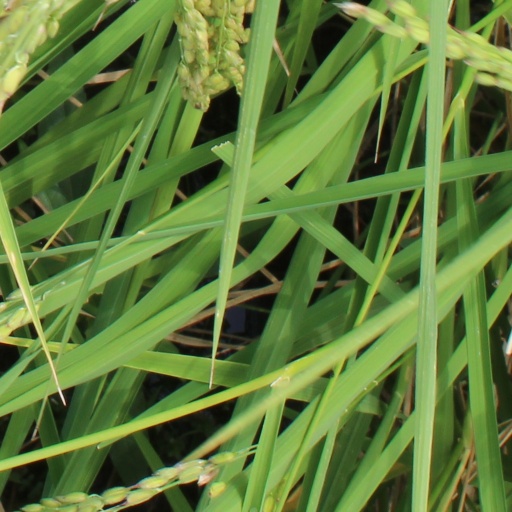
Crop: rice